1880 Greenback National Convention

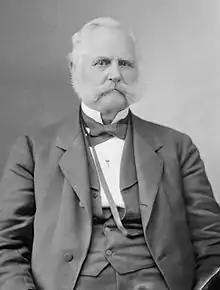
Representative Hendrick B. Wright of Pennsylvania

Benjamin Franklin Butler was born in Deerfield, New Hampshire, and later moved to Massachusetts to pursue a legal career. He built a successful practice in the 1840s and 1850s, and became involved in local politics as a Democrat. A compelling public speaker, Butler was first elected to the Massachusetts House of Representatives in 1853. He successfully ran for a Massachusetts Senate seat in 1859. Despite his Protestant upbringing he gained a faithful following among Massachusetts Catholics and also built support among laborers. In the 1860 presidential campaign, Butler sought compromise with the slave power, and believed Senator Jefferson Davis of Mississippi ought to be the Democratic Party's nominee for president.